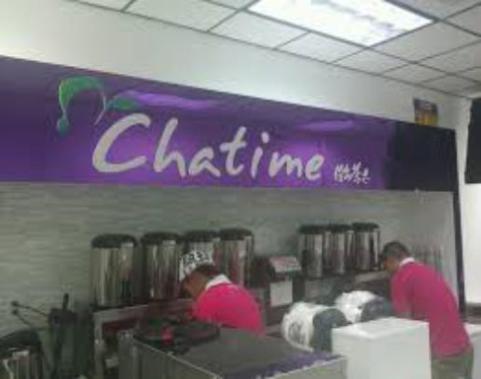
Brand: chatime
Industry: Food